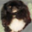
Label: dog